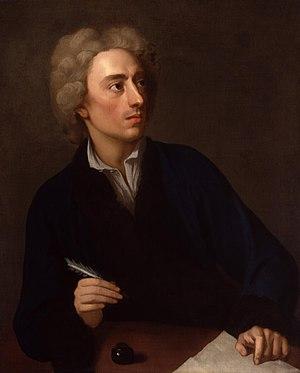
Alexander Pope est un poète anglais.
Michael Dahl dit parfois Dahl l'ancien est un peintre portraitiste suédois, qui travailla principalement en Angleterre. Il est connu pour ses nombreuses représentations de personnalités de son temps.
Le Livre des snobs, par l'un d'entre eux est un ouvrage de William Makepeace Thackeray, écrivain anglais de l'époque victorienne, publié en 1848. Le livre reprend une série d'articles hebdomadaires parus dans Punch sous le titre « The Snobs of England, By One of Themselves », œuvre pseudonymique dont le personnage principal s'appelle Snob. Il s'agit donc des confessions ou des mémoires d'un snob.